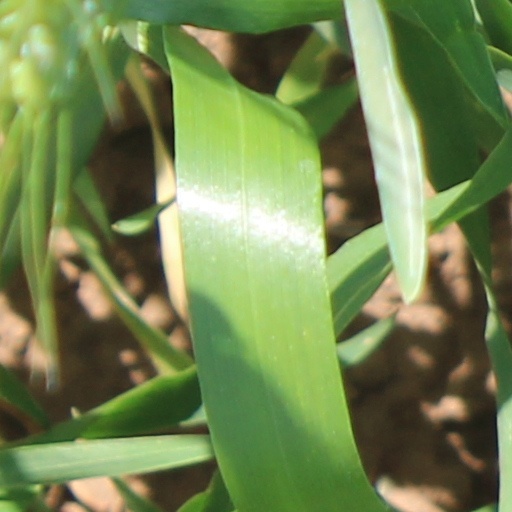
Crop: wheat